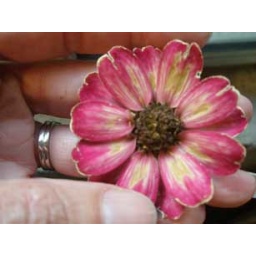
Plucked from my flower bed. Wish I could use this as an embellishment in my paper arts. It's perfectly faded.